UEFA Cup and Europa League records and statistics

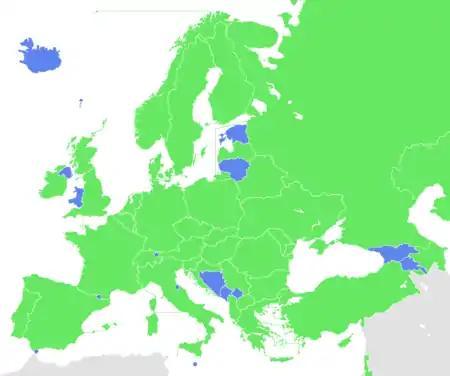
Map of UEFA countries whose teams reached the group stage of the UEFA Europa League

This page details statistics of the UEFA Cup and UEFA Europa League. Unless notified these statistics concern all seasons since the inception of the UEFA Cup in the 1971–72 season, including qualifying rounds. The UEFA Cup replaced the Inter-Cities Fairs Cup in the 1971–72 season, so the Fairs Cup is not considered a UEFA competition, and hence clubs' records in the Fairs Cup are not considered part of their European record.